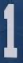
Number: 1